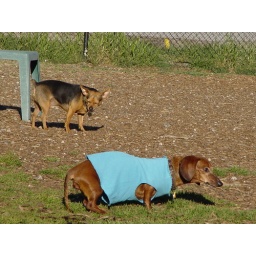
the homemade dog shirt was made out of a pant leg by Cathy Smyre